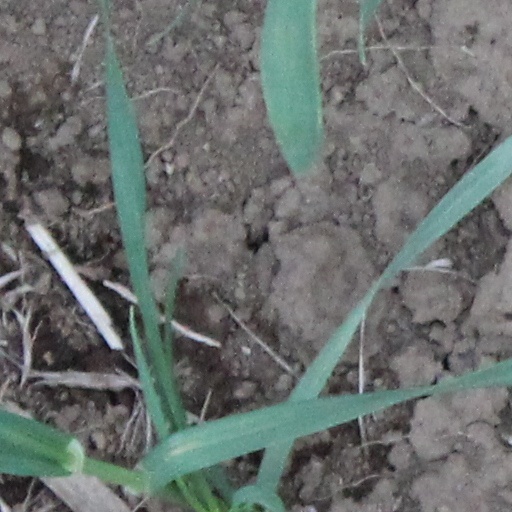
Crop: wheat